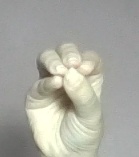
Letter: ha